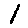
Label: 1